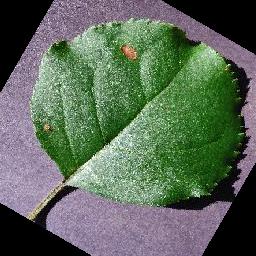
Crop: apple
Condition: black_rot